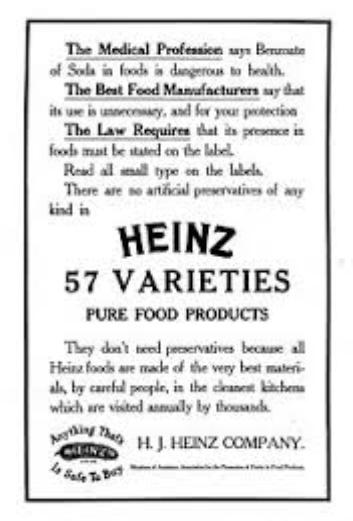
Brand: H. J. Heinz
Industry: Food